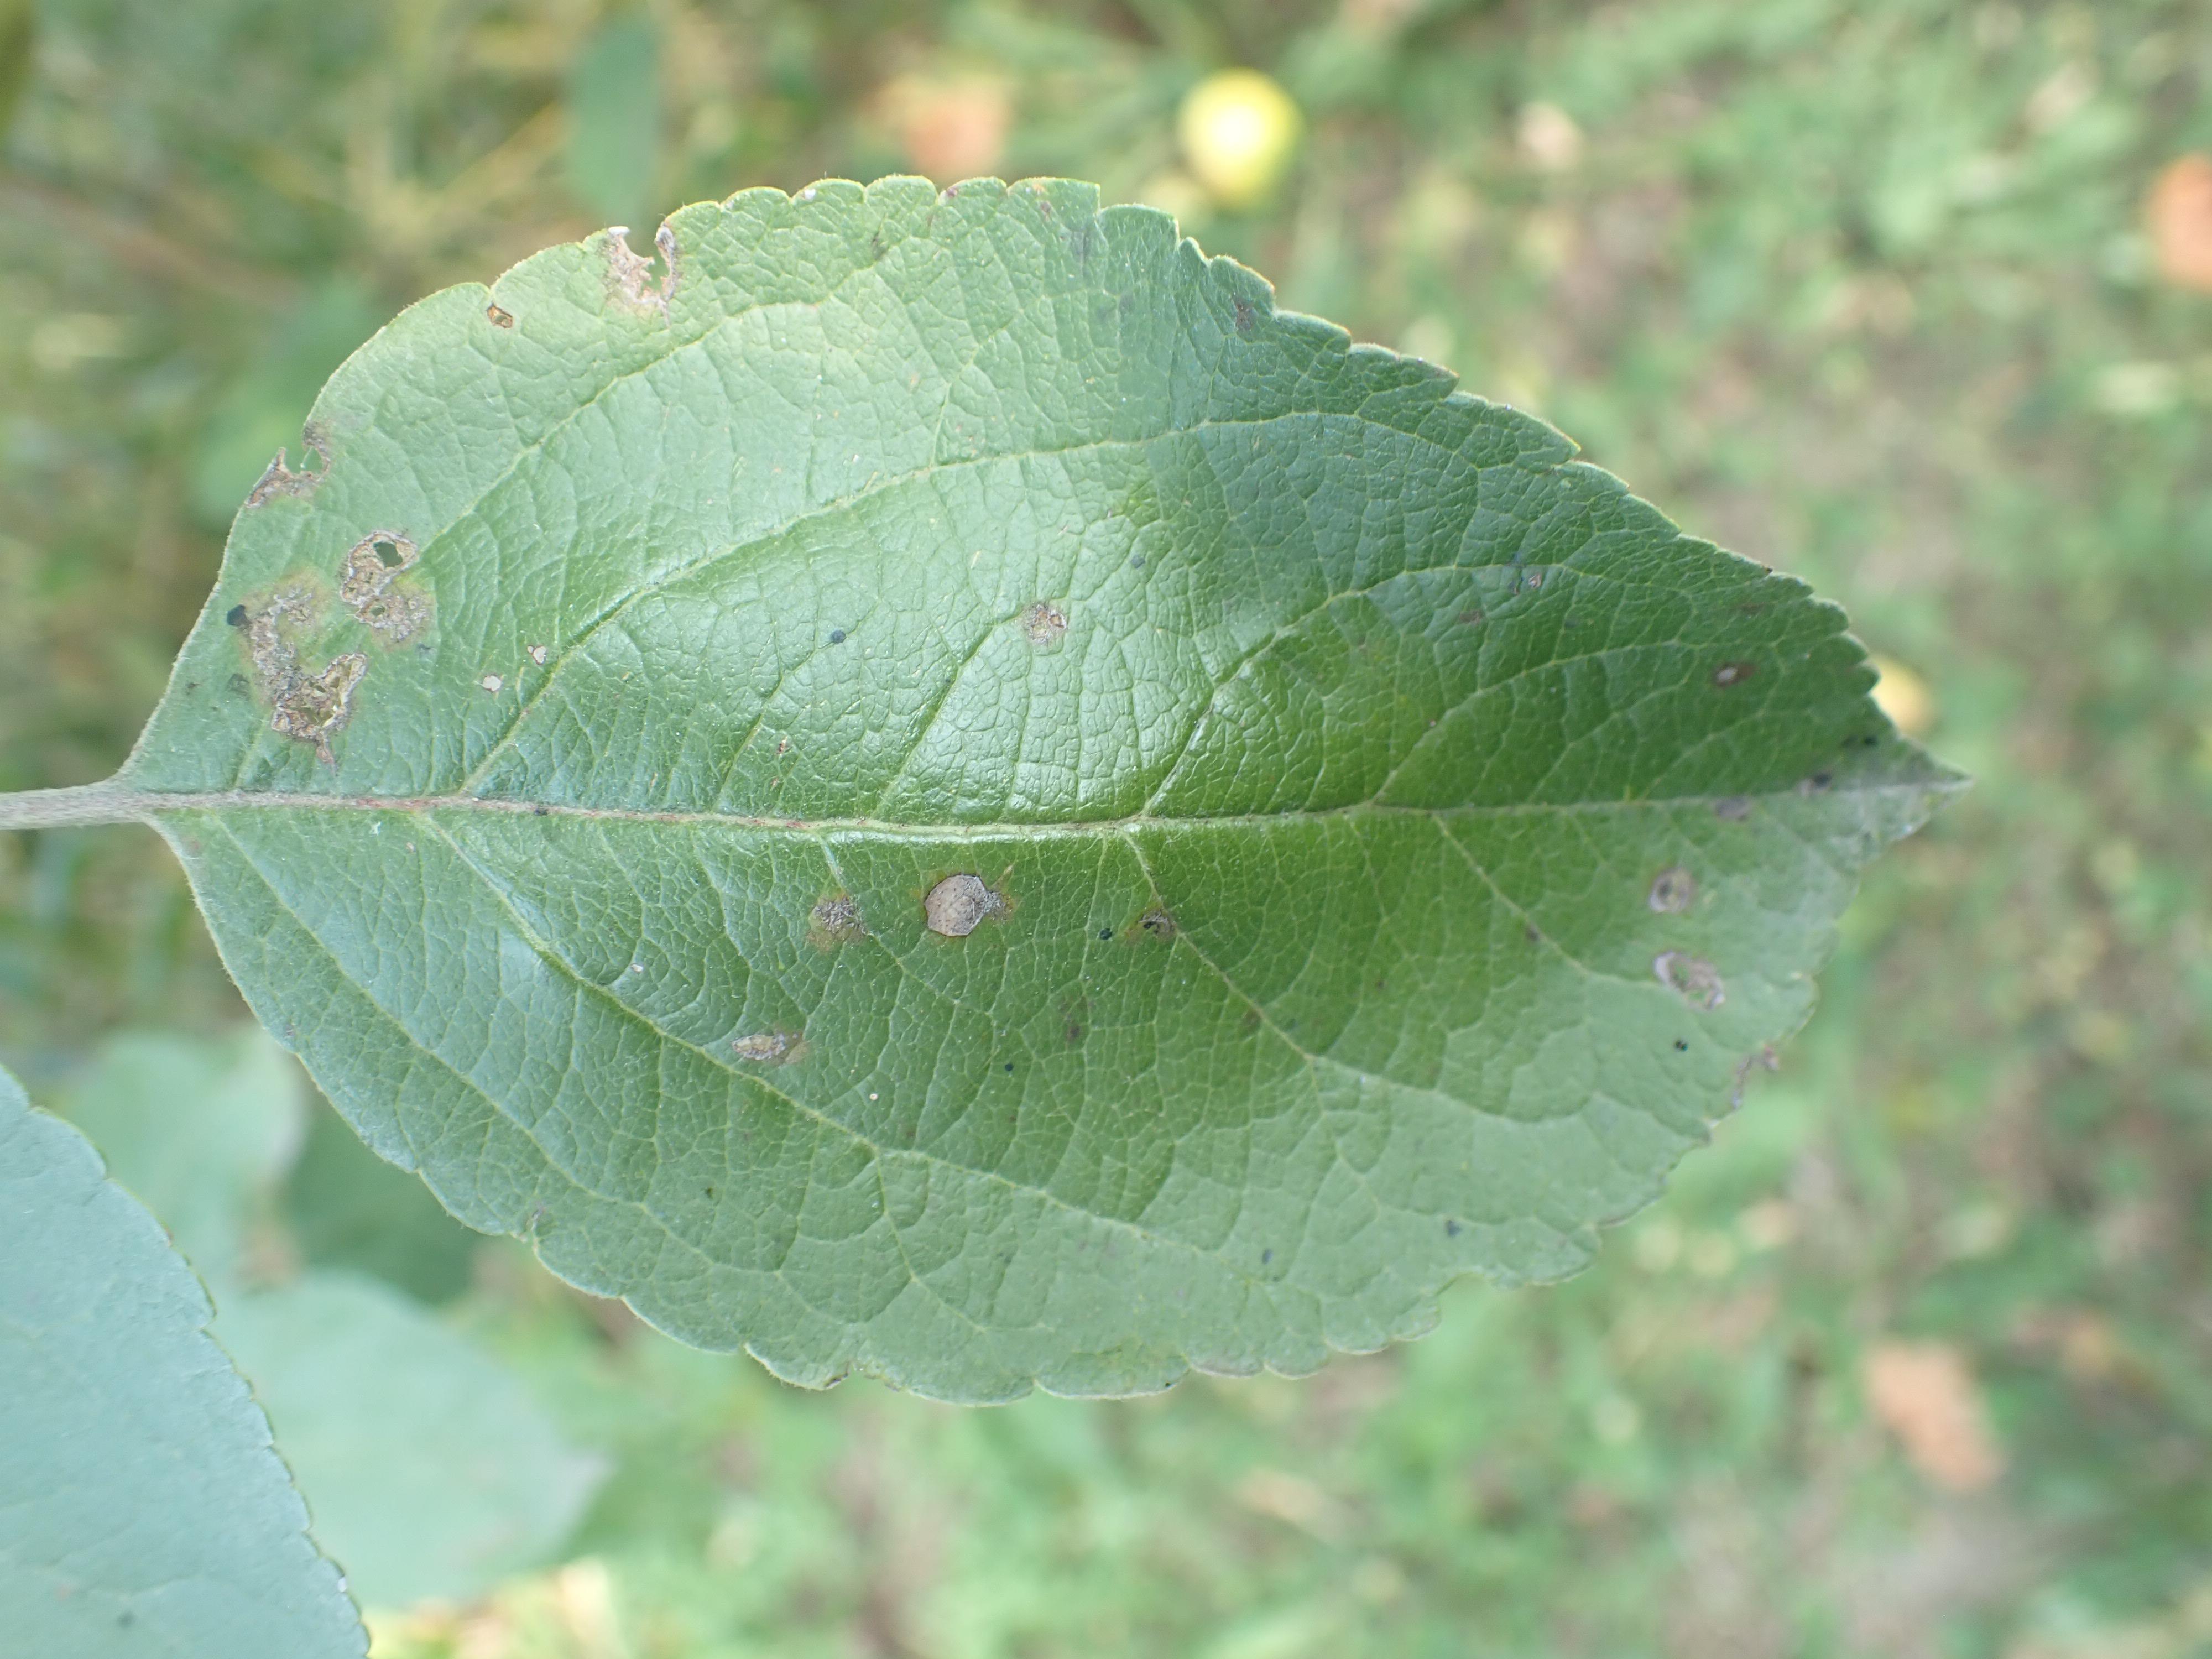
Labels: complex